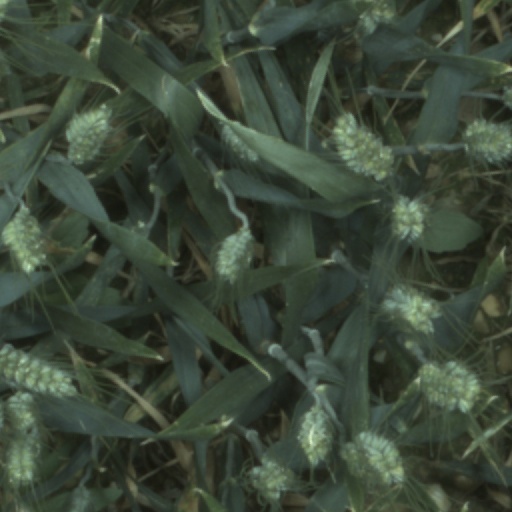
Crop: wheat